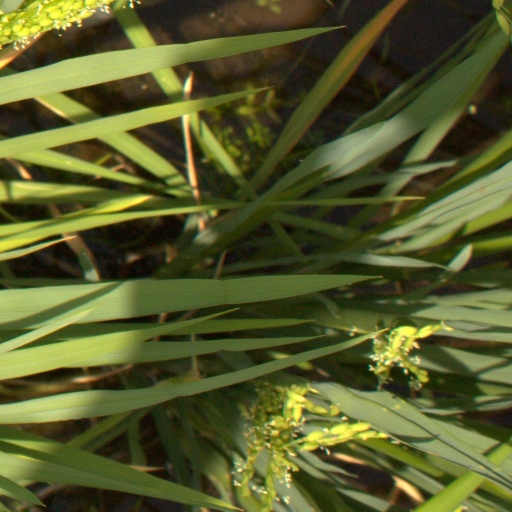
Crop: rice